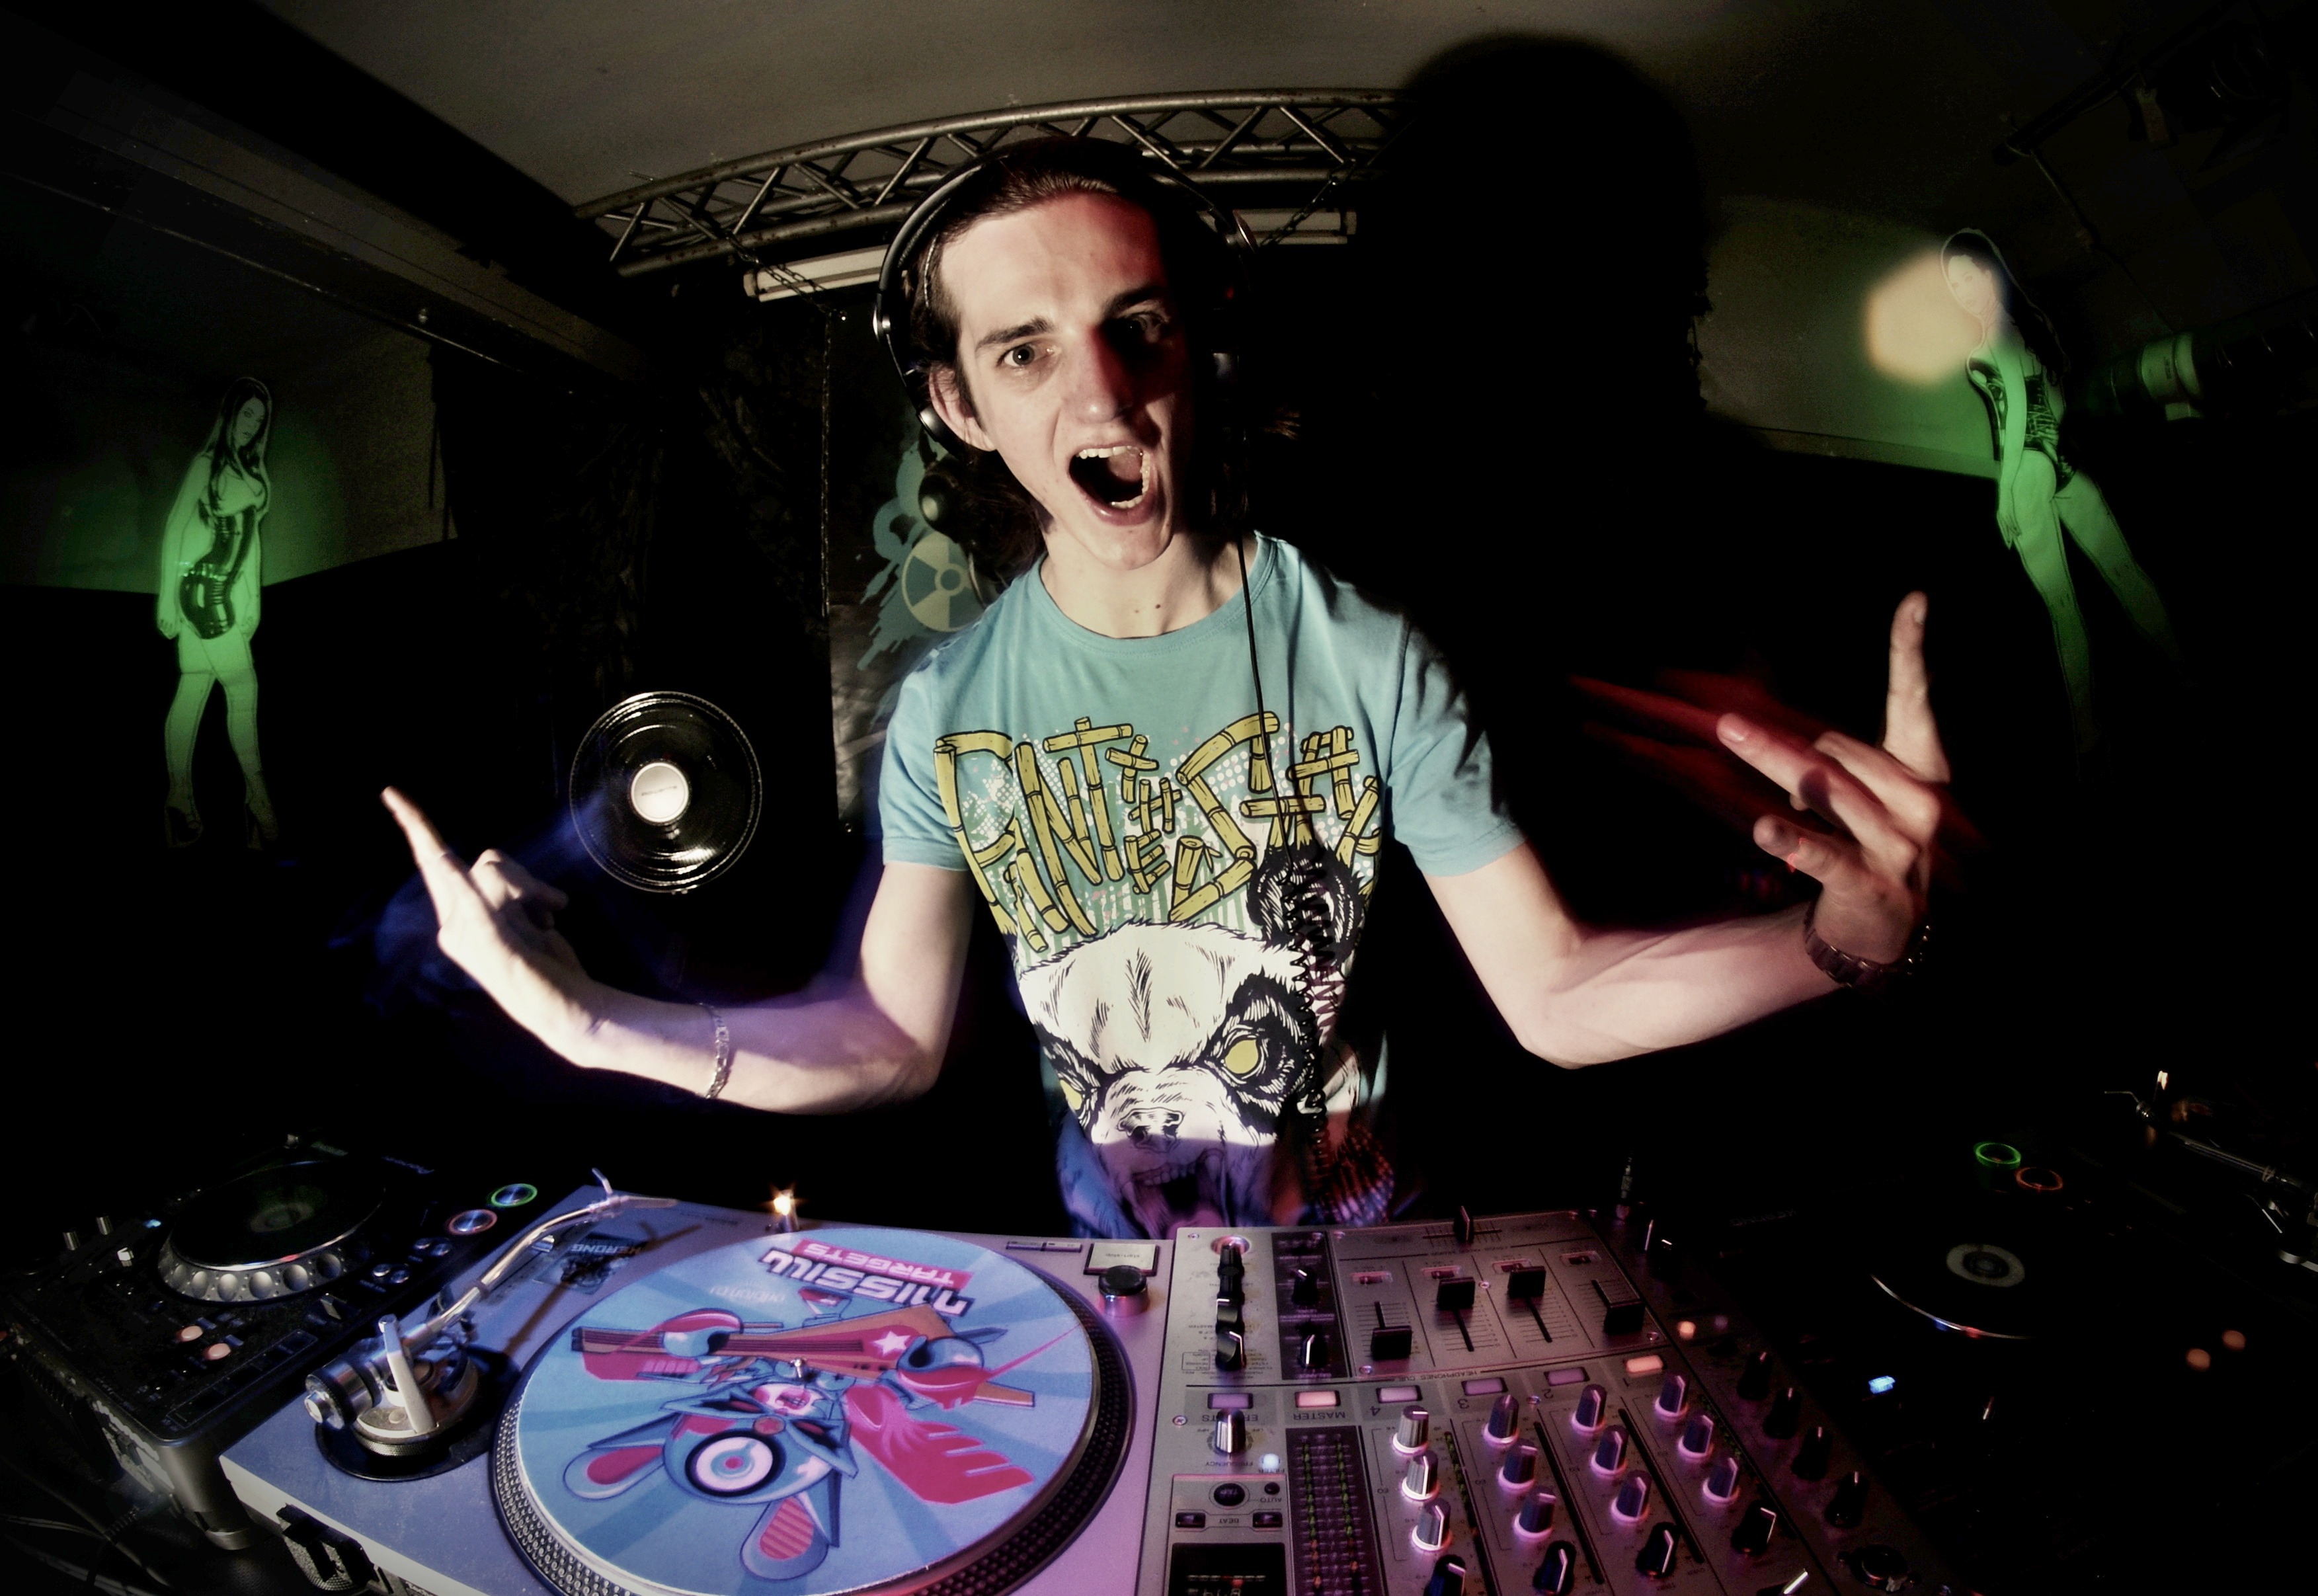
person, music, concert, musician, dj, stage, performance, party, singing, guitarist, drummer, entertainment, disco, shout, nightclub, gramophone, disc jockey